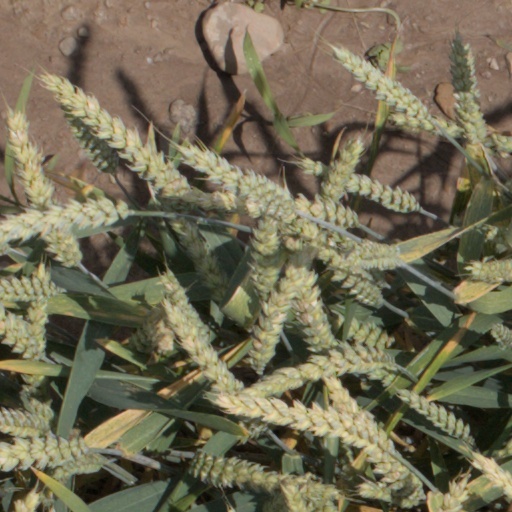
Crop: wheat